In Masks Outrageous and Austere

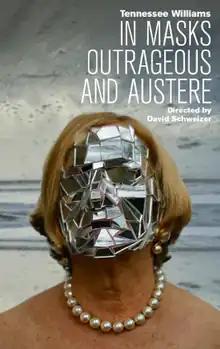
Poster by Noah Scalin for 2012 production with Shirley Knight

In Masks Outrageous and Austere is the final full-length play of Tennessee Williams, written perhaps as early as 1970, but chiefly between 1978 and the fall of 1982. The play’s literary roots for characters and situations can be found in Williams’ 1945 short story "Tent Worms". The play title is taken from a line in Elinor Wylie's poem "Let No Charitable Hope."